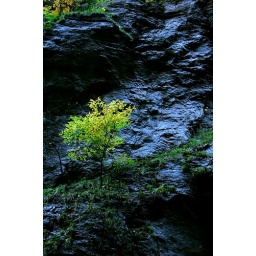
bright green tree in the swiss alps. i always had a thing for the bright green and the dark blue contrast